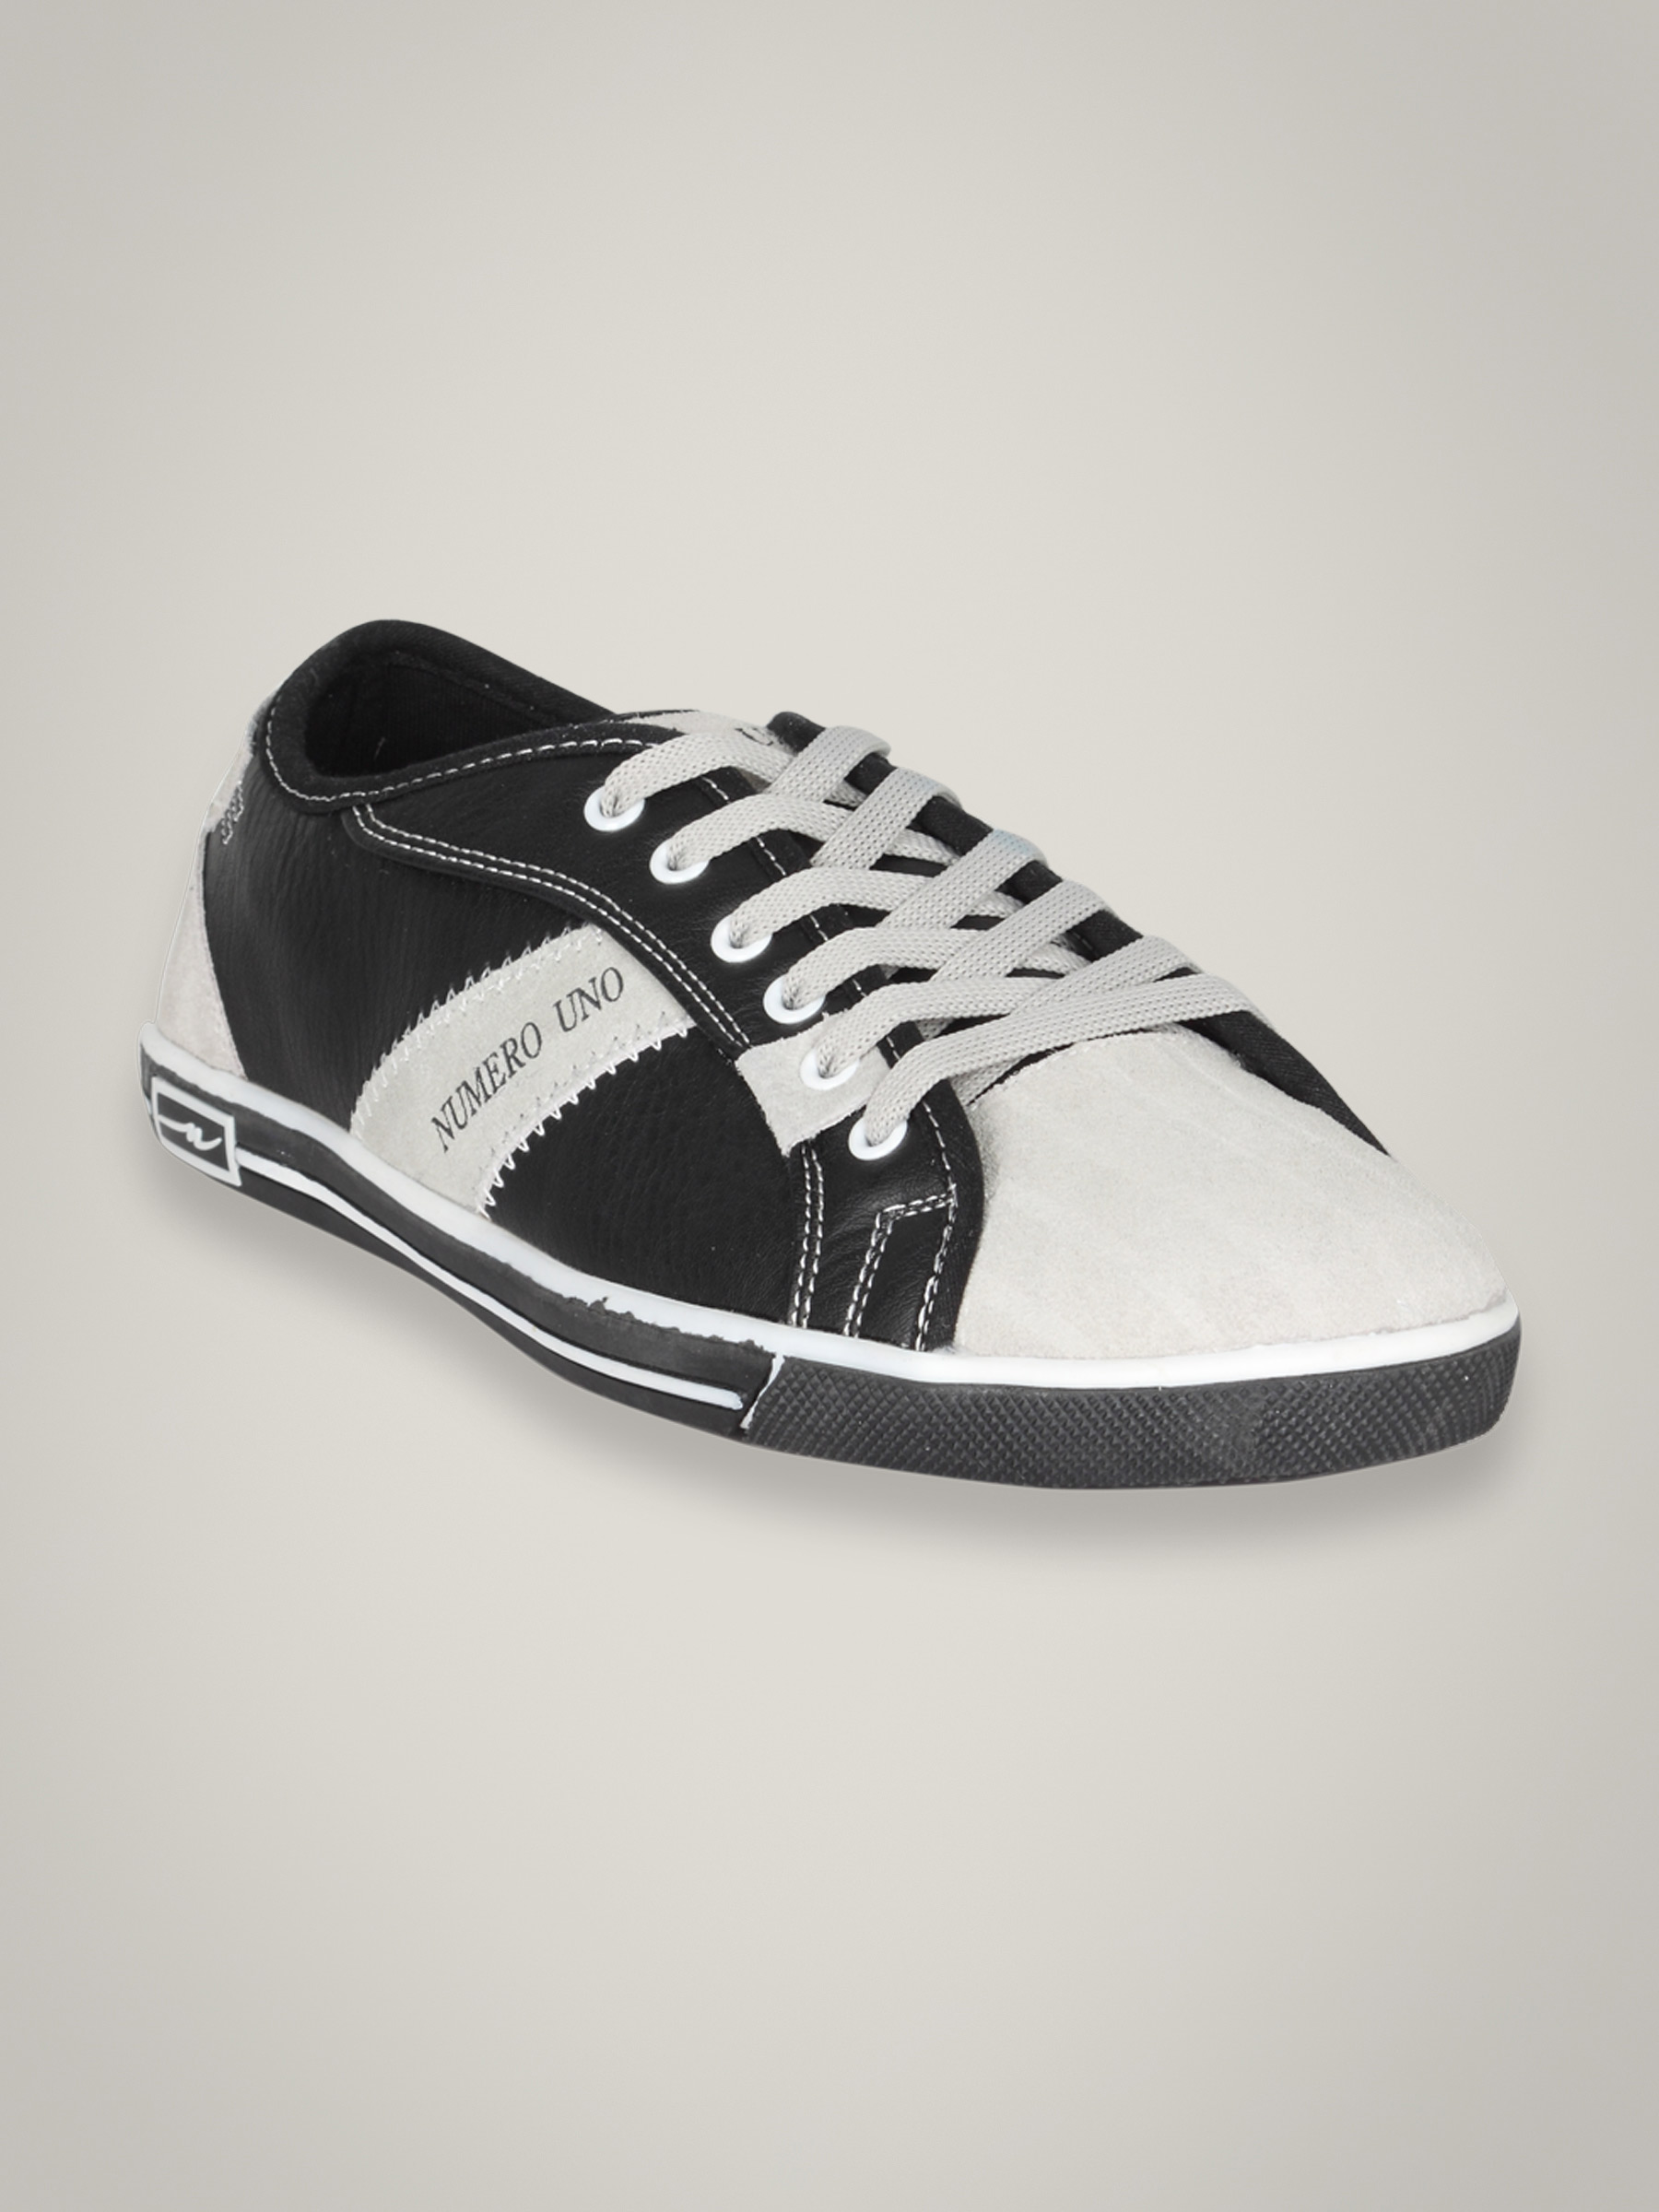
Numero Uno Men's Black Grey Shoe
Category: Footwear / Shoes / Casual Shoes
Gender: Men
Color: Black
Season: Summer 2011
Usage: Casual